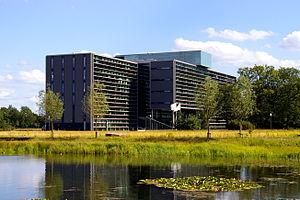
NXP est un fabricant de semi-conducteurs, fondé en 1967 sous le nom de Philips. Elle est issue d'une scission de la division semi-conducteurs de Philips.